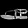
Label: Sandal